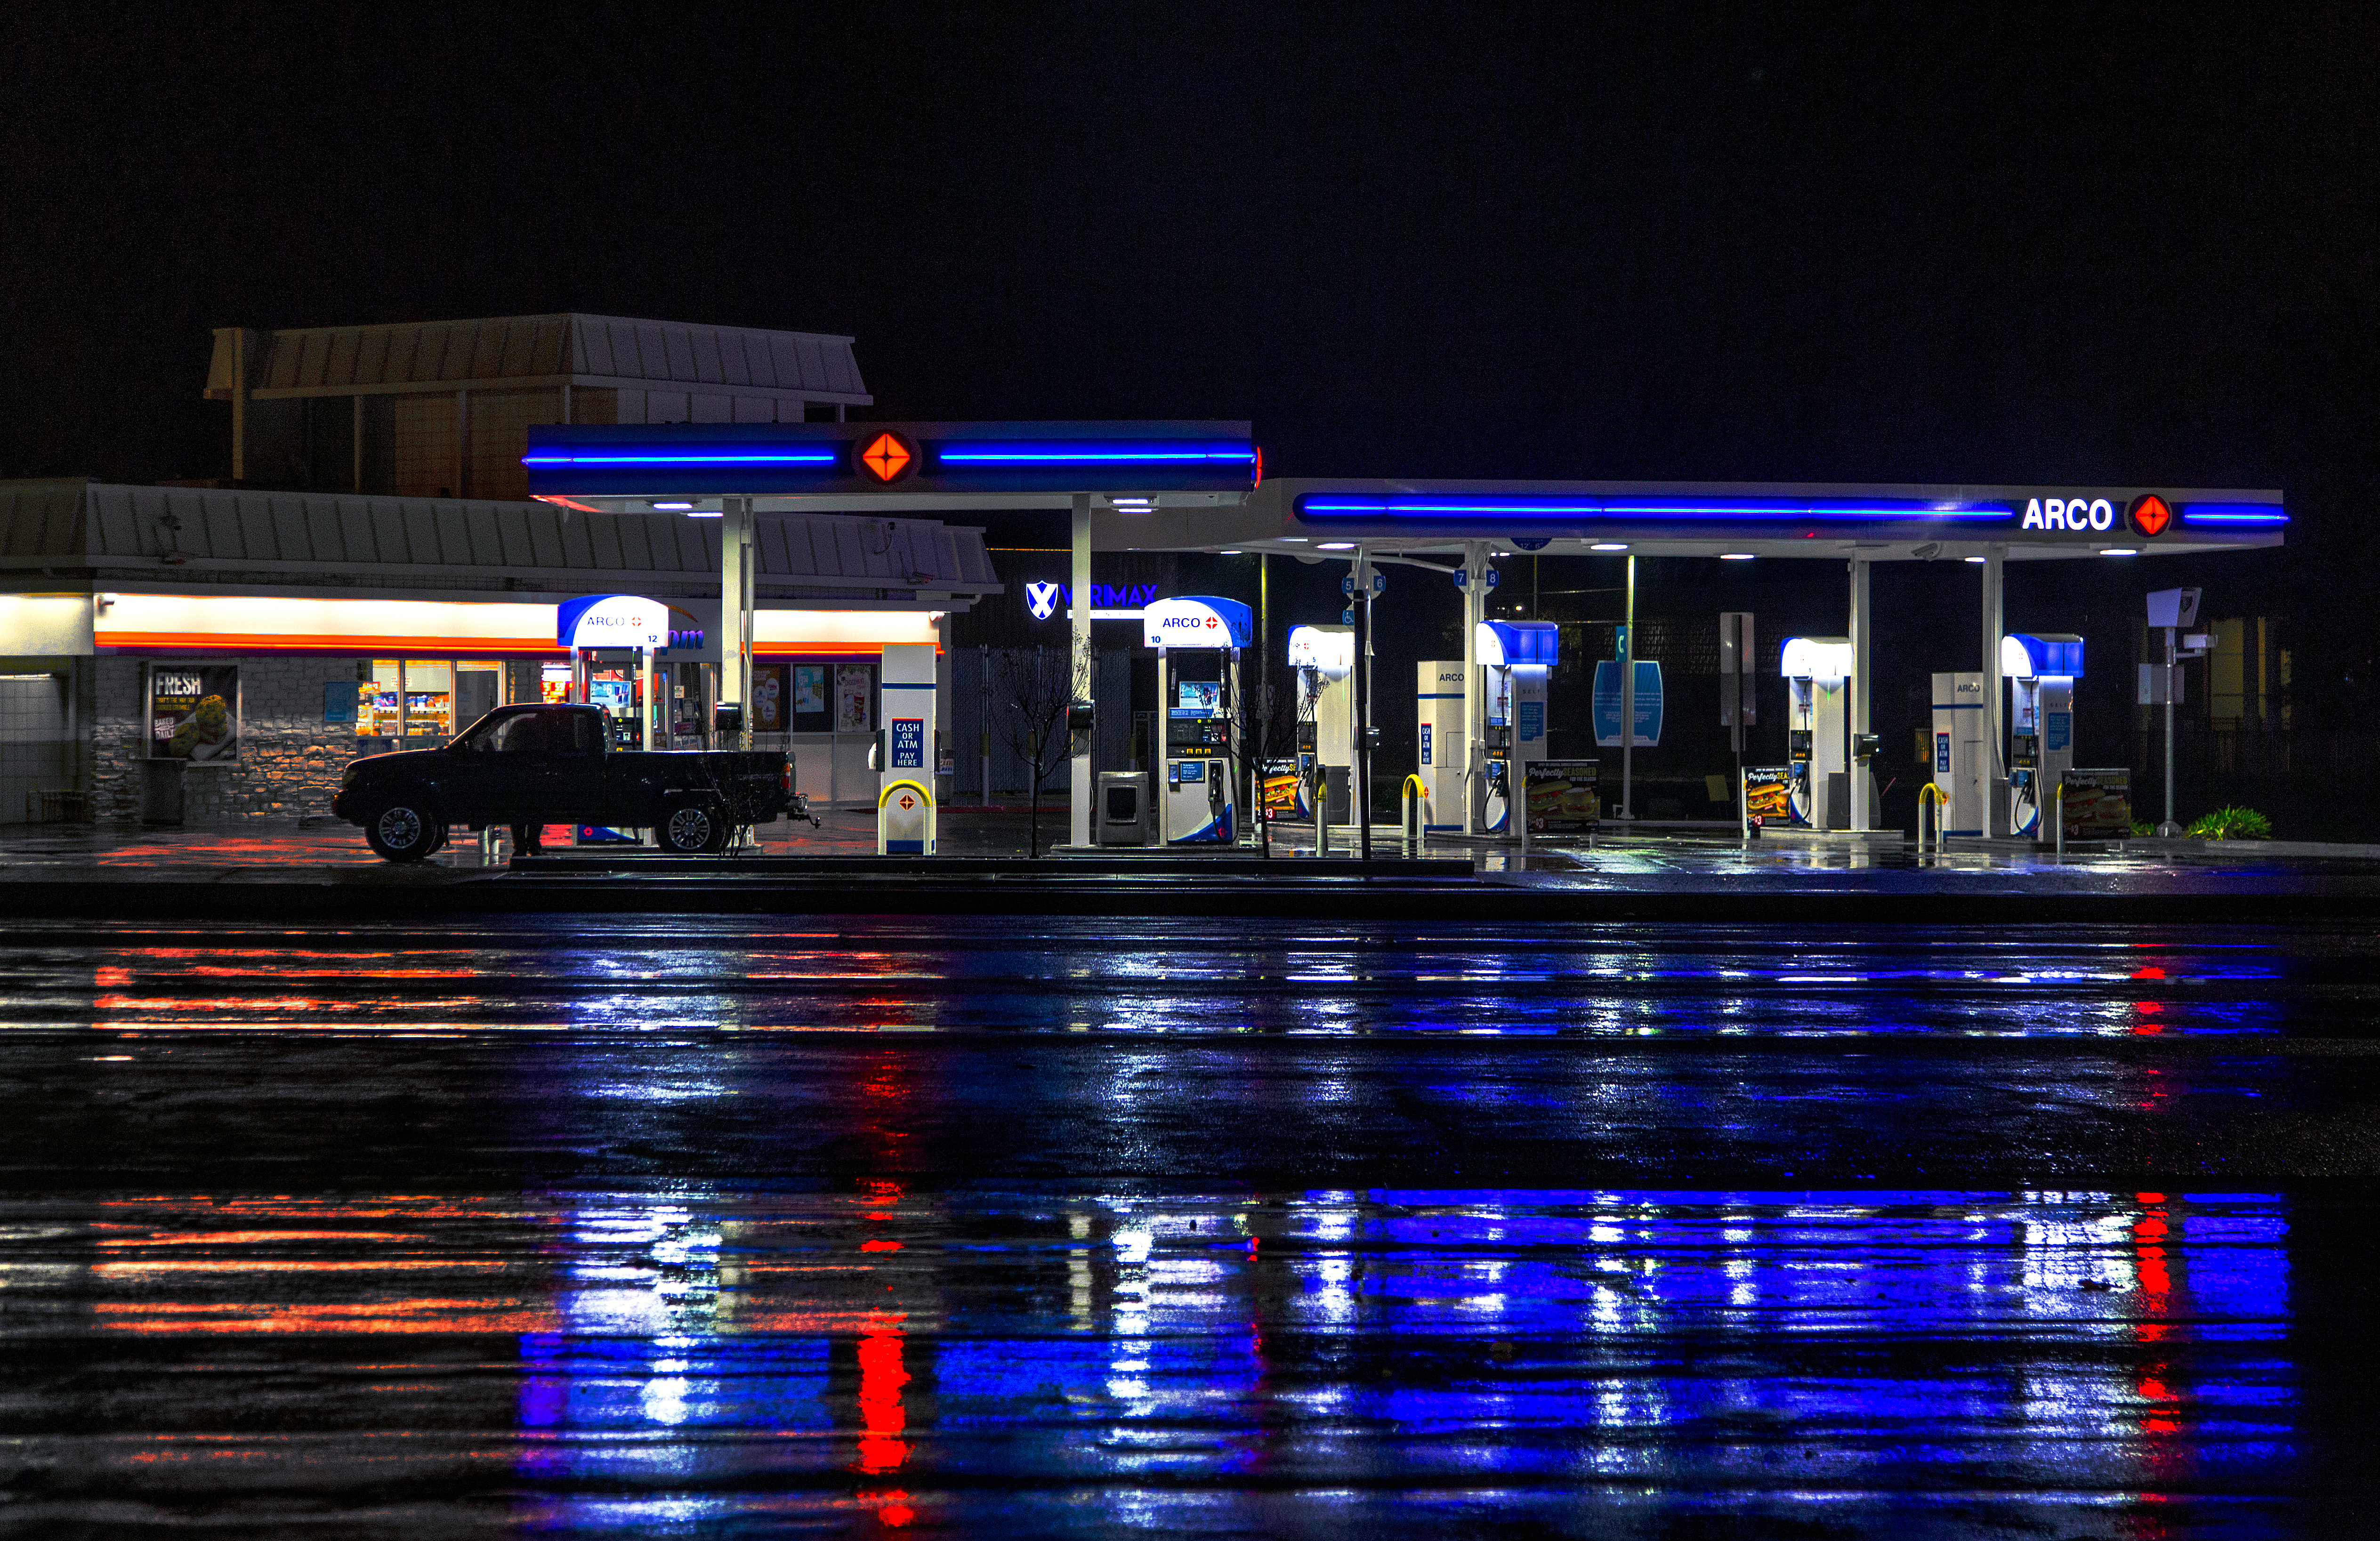
light, skyline, street, night, rain, cityscape, evening, truck, reflection, blue, gasstation, hss, sliderssunday, sacramento